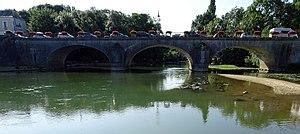
Pont Saint-Jean-Baptiste à Montbazon.
Montbazon est une commune française située dans le département d'Indre-et-Loire, en région Centre-Val de Loire.